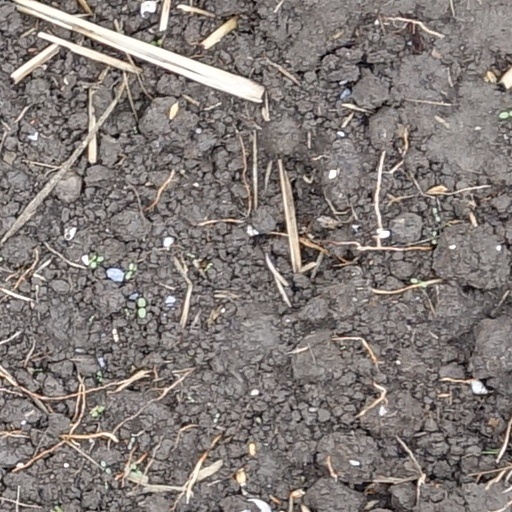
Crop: wheat